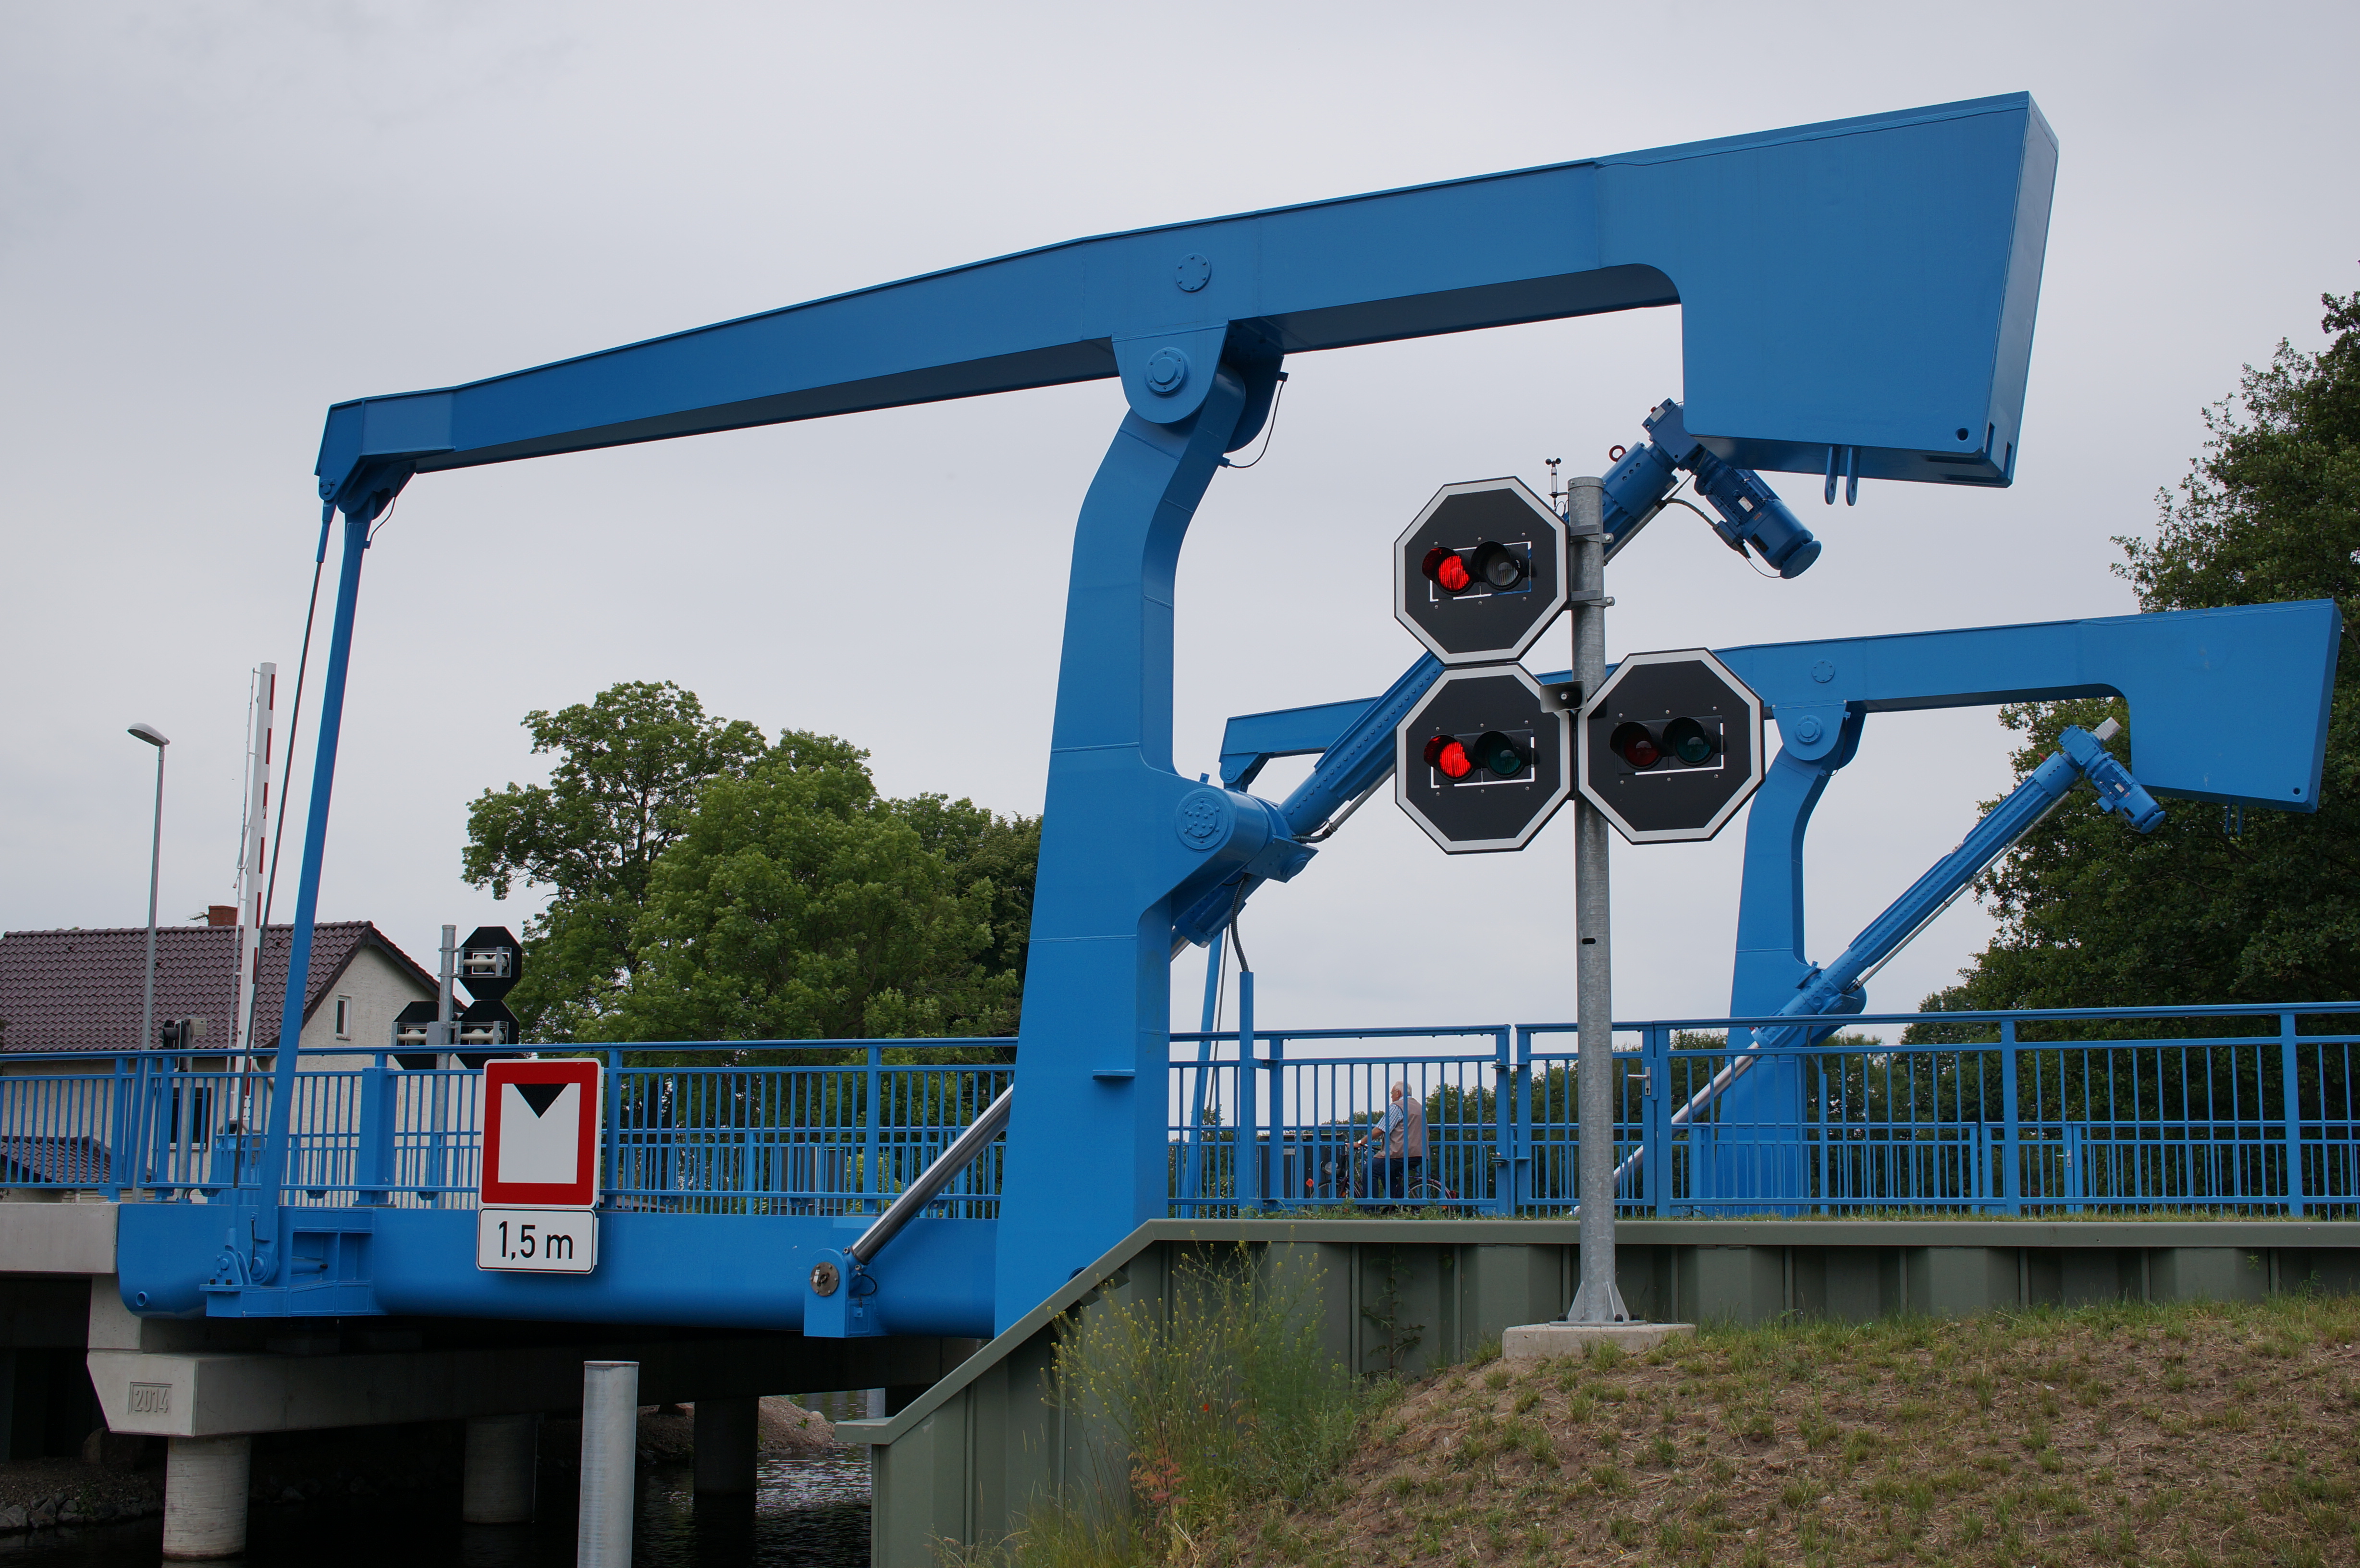
advertising, transport, vehicle, amusement park, park, public transport, 2016, germany, deutschland, sony, sigma, nex, nex6, brandenburg, lenstagged, steffenzahn, 30mm, sigma30mm28exdn, sigma30mmf28, sigma30mmf28dn, sigma30mm, liebenwalde, construction equipment